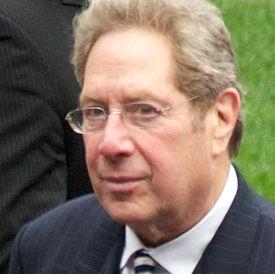
Age: 71